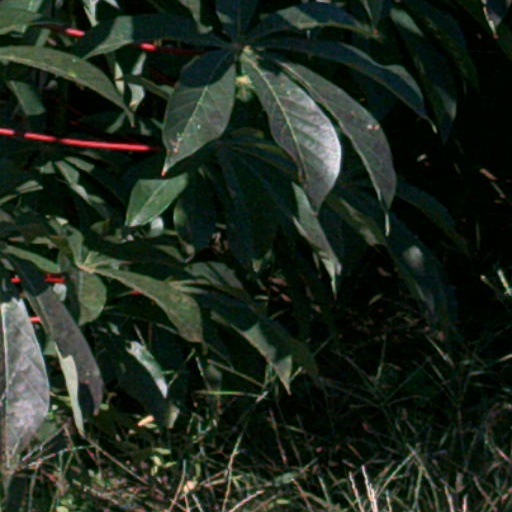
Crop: cassava